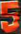
Number: 5